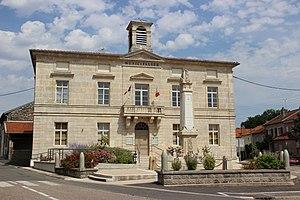
Mairie de Seuil d'Argonne à Triaucourt
Seuil-d'Argonne est une commune française située dans le département de la Meuse, en région Grand Est.